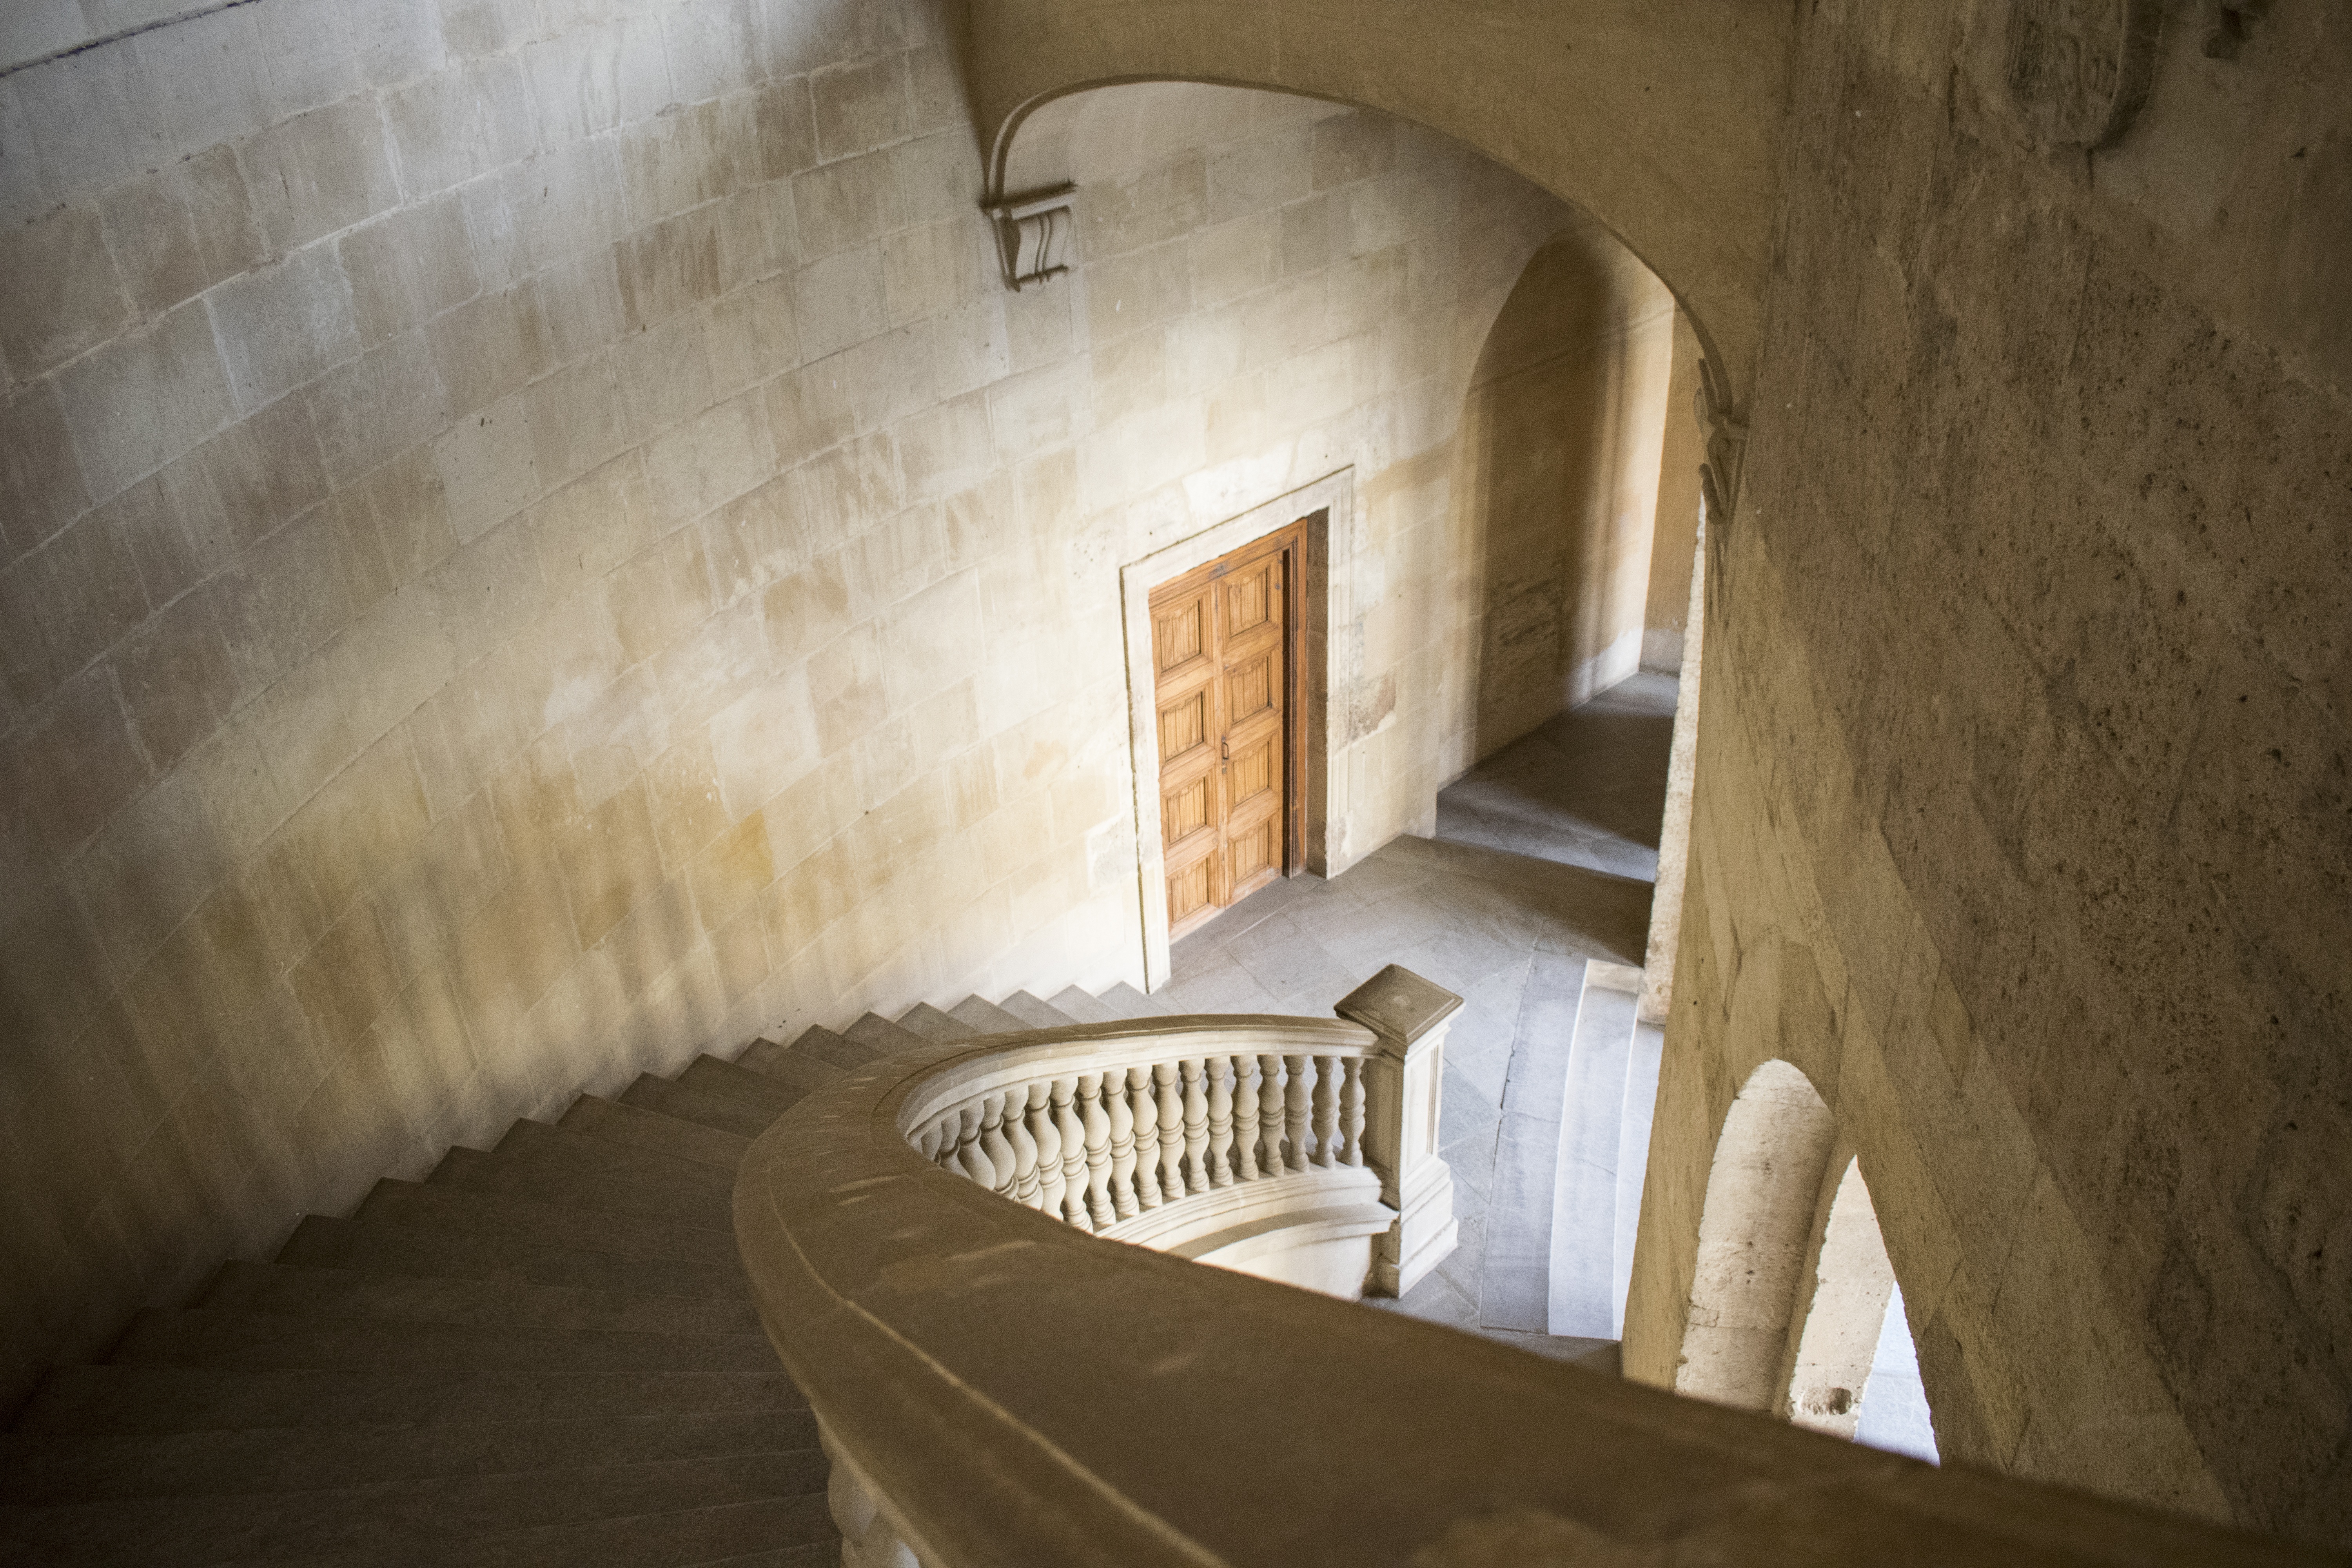
architecture, wood, house, floor, palace, wall, stairway, ladder, spain, temple, stairs, andalusia, history, granada, crypt, alhambra, pact, ancient history, carlos v